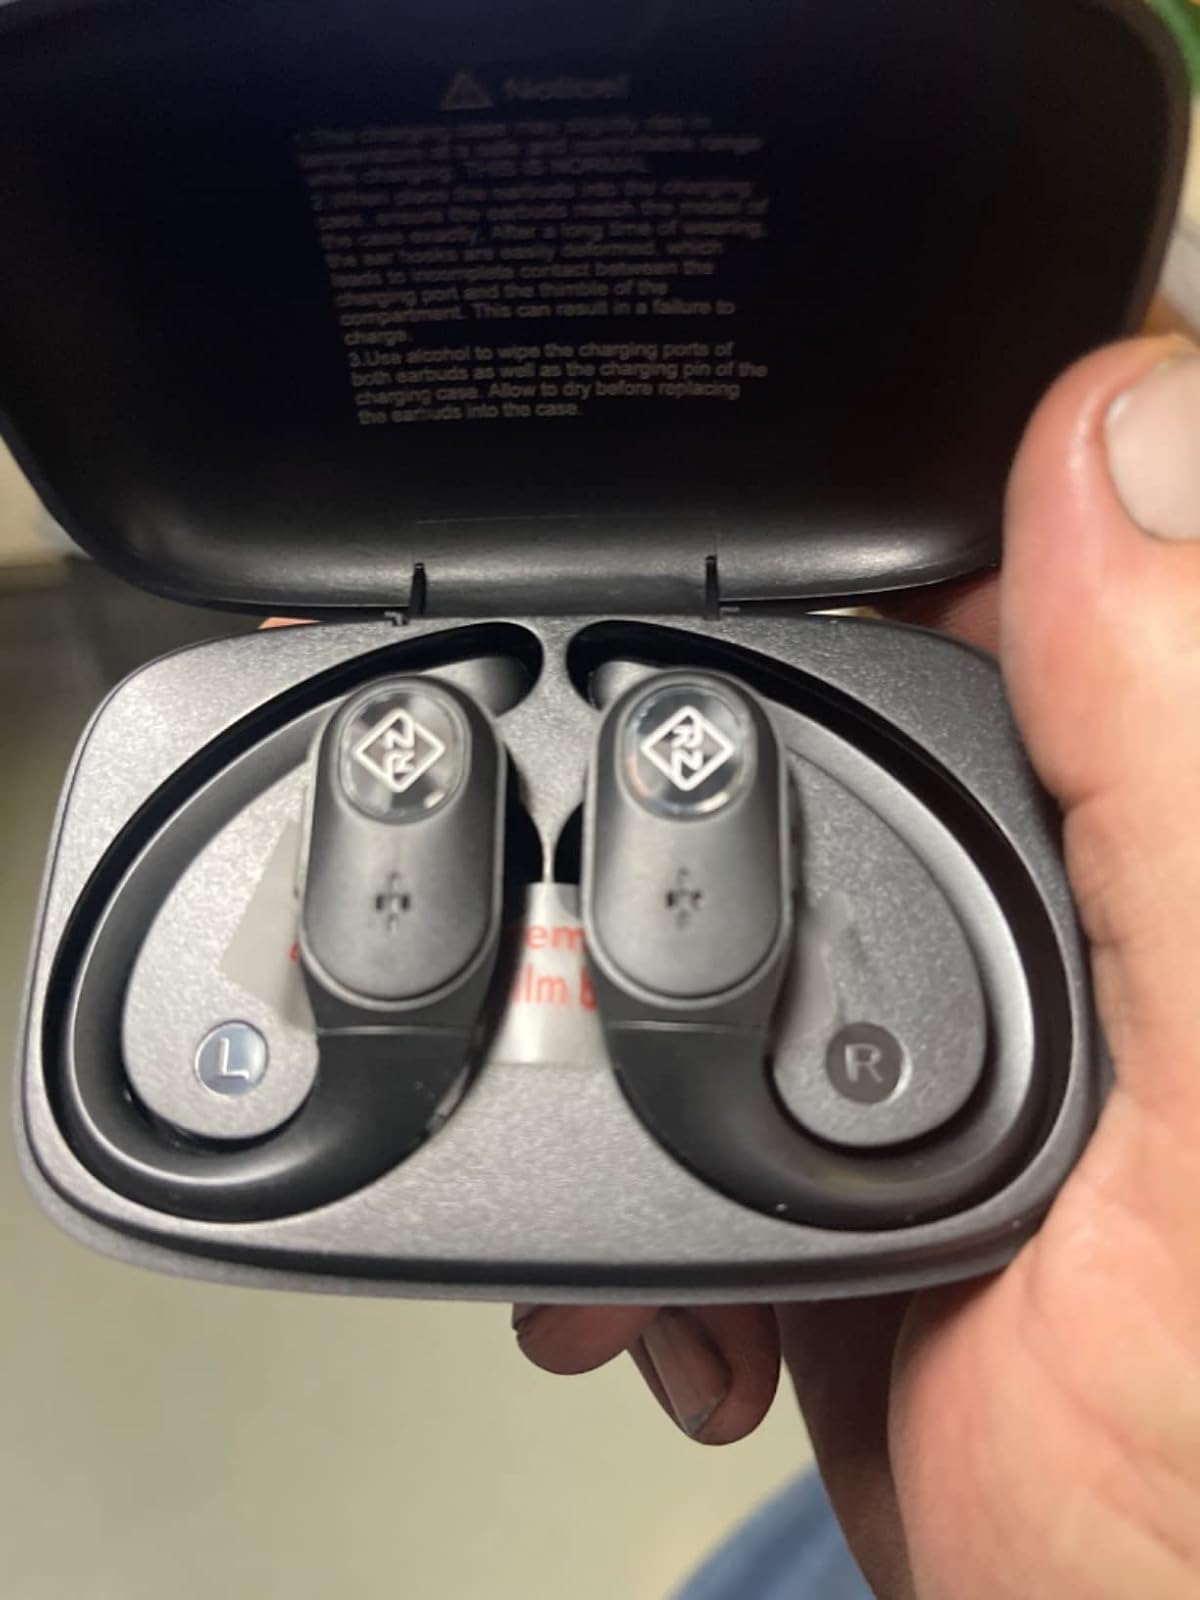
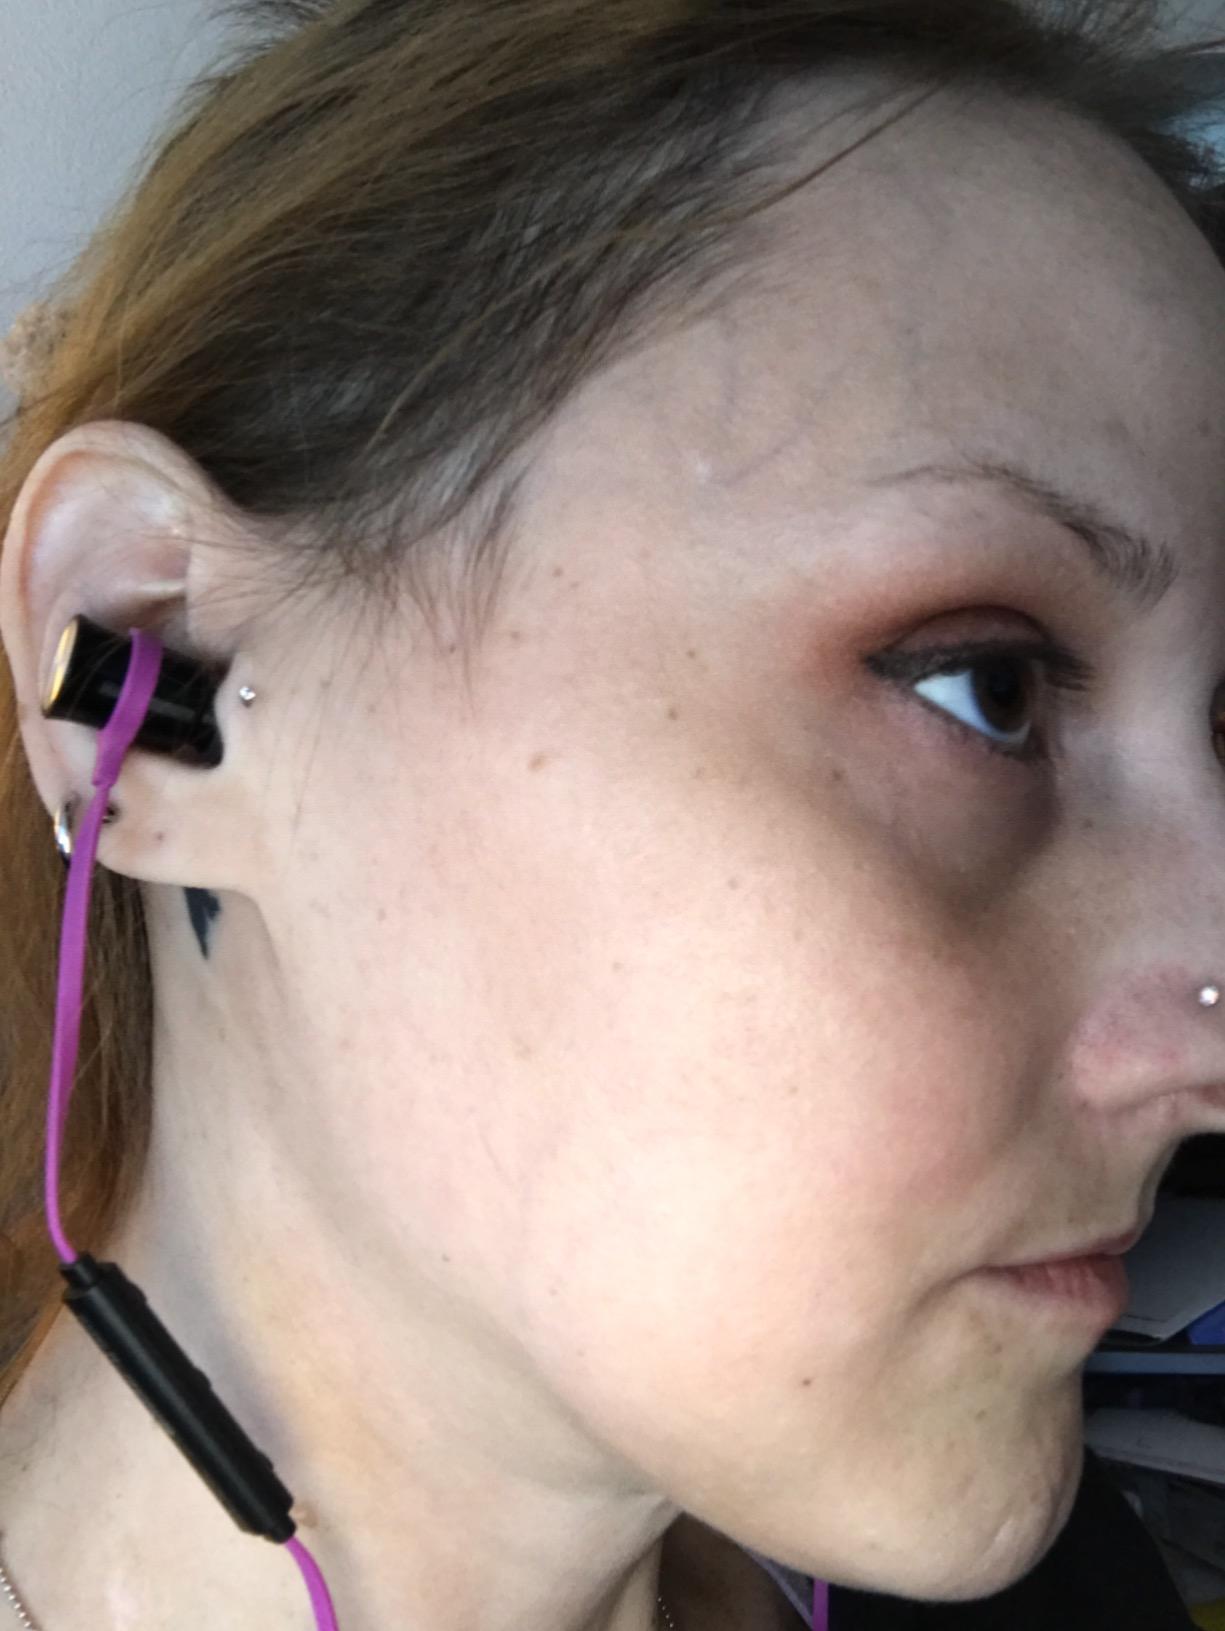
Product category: earbuds
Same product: no